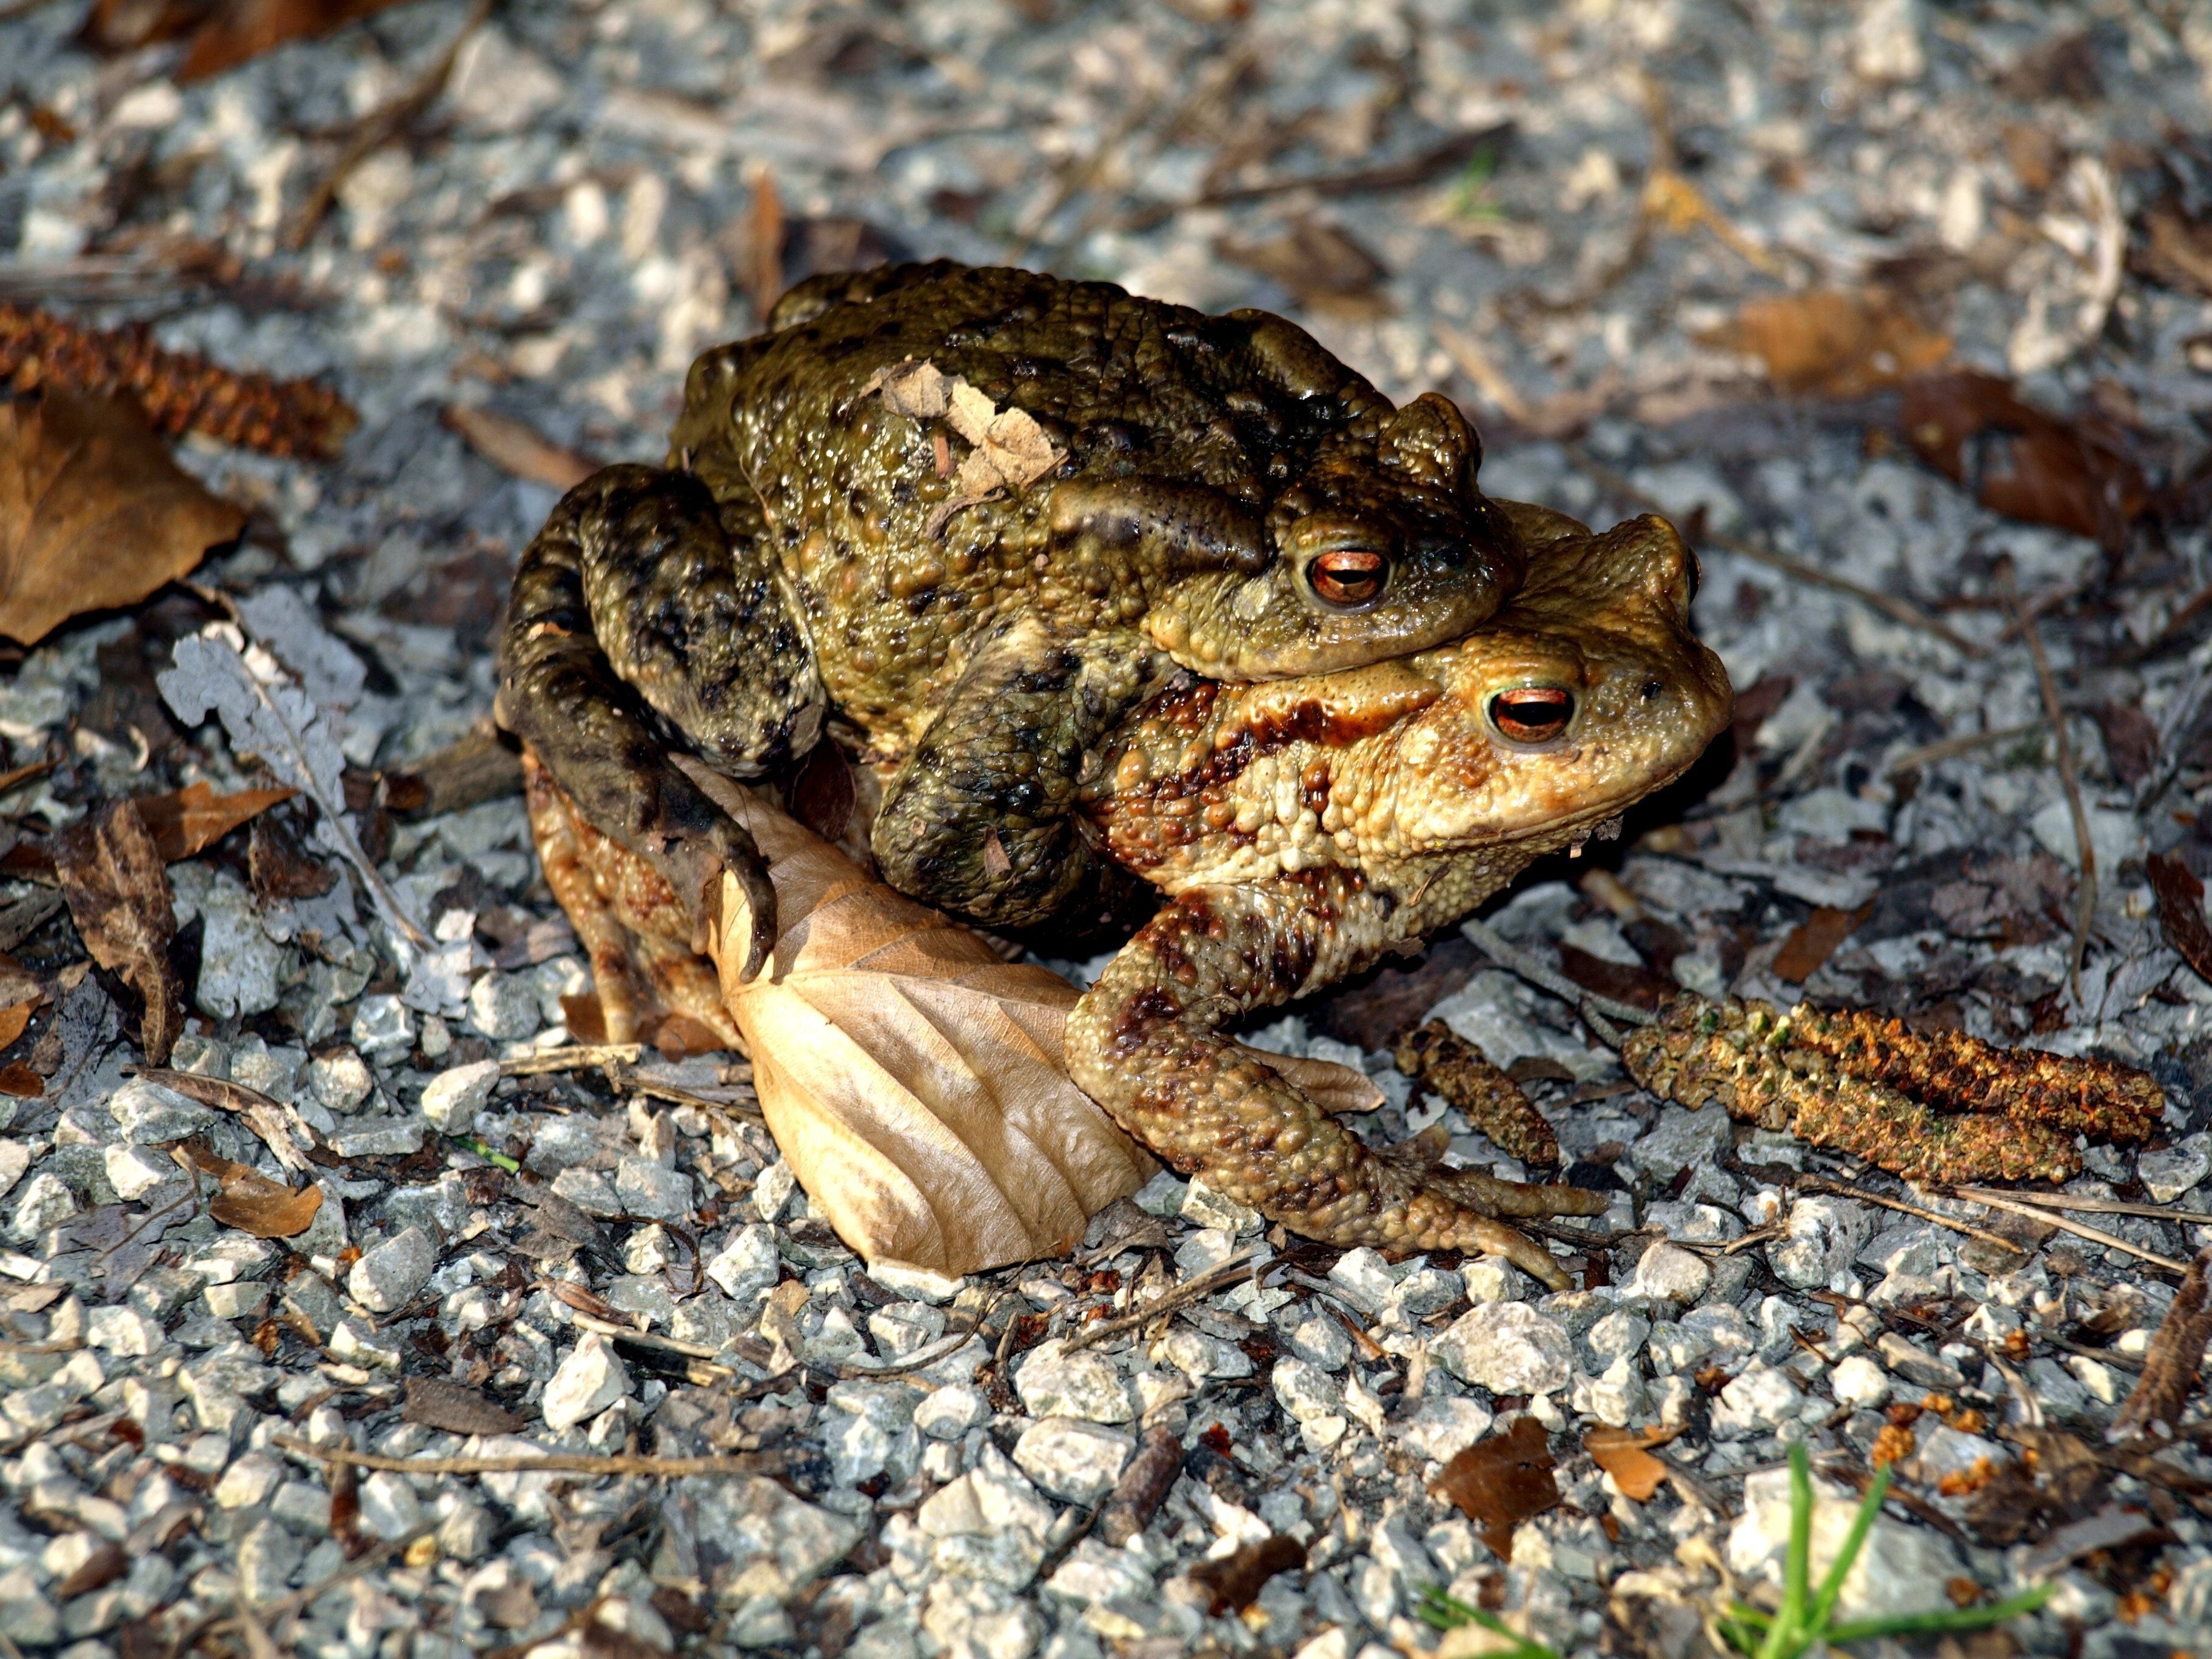
water, nature, animal, wildlife, frog, toad, amphibian, fauna, close up, vertebrate, amphibians, box turtle, macro photography, toads, pairing, bullfrog, ranidae, emydidae